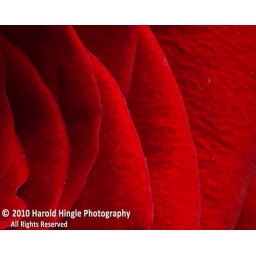
Red Rose #3, Same red rose as previous set but without the water drops. Photograph by Harold Hingle